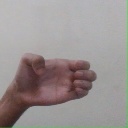
अक्षर: ख